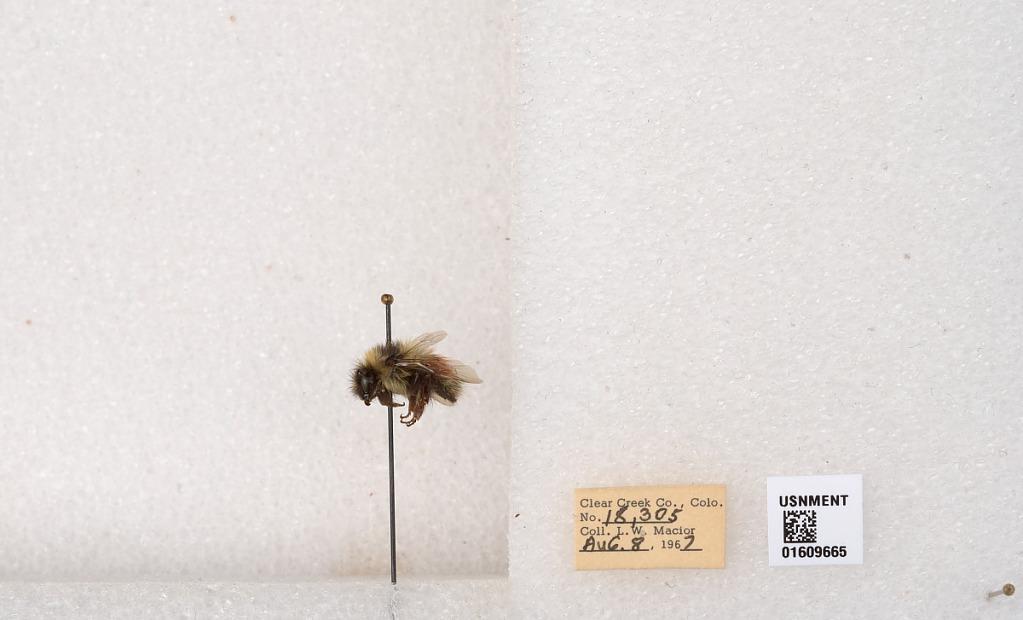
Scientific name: Bombus (Pyrobombus) sylvicola Kirby
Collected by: L. Macior
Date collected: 1967-8-8
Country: United States
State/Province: Colorado
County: Clear Creek
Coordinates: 39.6856, -105.645